Lee Ji-hoon (entertainer)

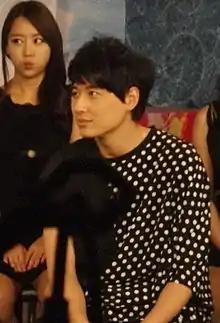
Lee in July 2012

Lee made his debut on October 15, 1996, while he was still in high school, with the single "Why the Heaven". He had not been able to release a solo album since his 4 album released in February 2001. Instead of performing on stage as a solo singer, he and Kangta formed a project group called the "S" with their close singer friend, Shin Hye-sung.